Kim Hughes

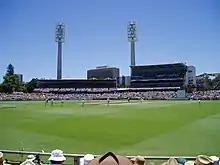
The WACA Ground, the home ground of the Western Australian cricket team and the venue for Hughes' first-class cricket debut.

After only nine first grade games, in 1970–71 Hughes was included in the Western Australian Sheffield Shield squad. Described at the time by Test wicket-keeper Rod Marsh as "a technically perfect batsman", the Perth press speculated he might even make his first-class cricket debut later that season. Instead, Hughes suffered from the "second-year blues" and struggled for runs, averaging only 23 for the season. He was unable to break out of the slump for the next two seasons, finding himself out of the state squad. During this time he managed to retain selection in the state colts team, in one match against the Victorian colts scoring a dashing 97 before being caught on the boundary attempting to make his century from a six. It would be four years after his maiden first grade century that Hughes would make his second, against North Perth.